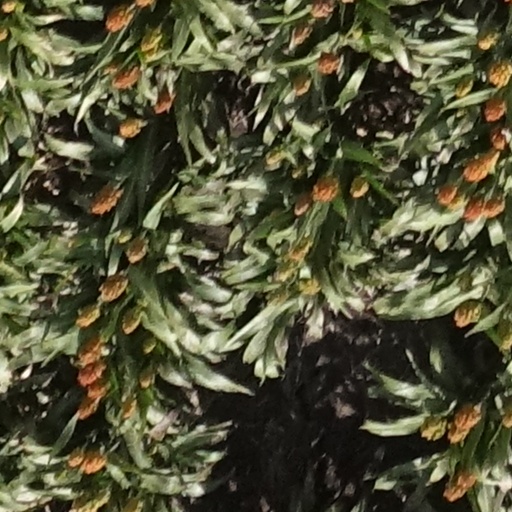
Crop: sorghum